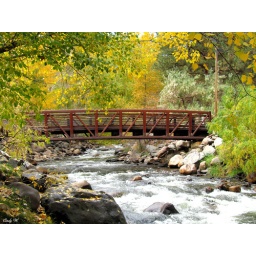
A colorful spot in the canyon leading to Estes Park, CO